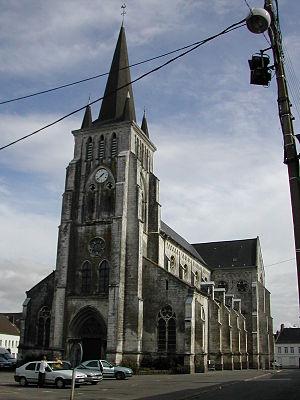
Église de Fruges
Fruges est une commune française située dans le département du Pas-de-Calais en région Hauts-de-France.